Ashikaga Yoshizumi

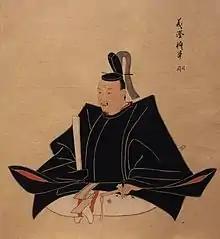

was the 11th "shōgun" of the Ashikaga shogunate who reigned from 1494 to 1508 during the Muromachi period of Japan. He was the son of Ashikaga Masatomo and grandson of the sixth "shōgun" Ashikaga Yoshinori. His childhood name was Seikō (清晃), Yoshizumi was first called Yoshitō (sometimes translated as Yoshimichi), then Yoshitaka.